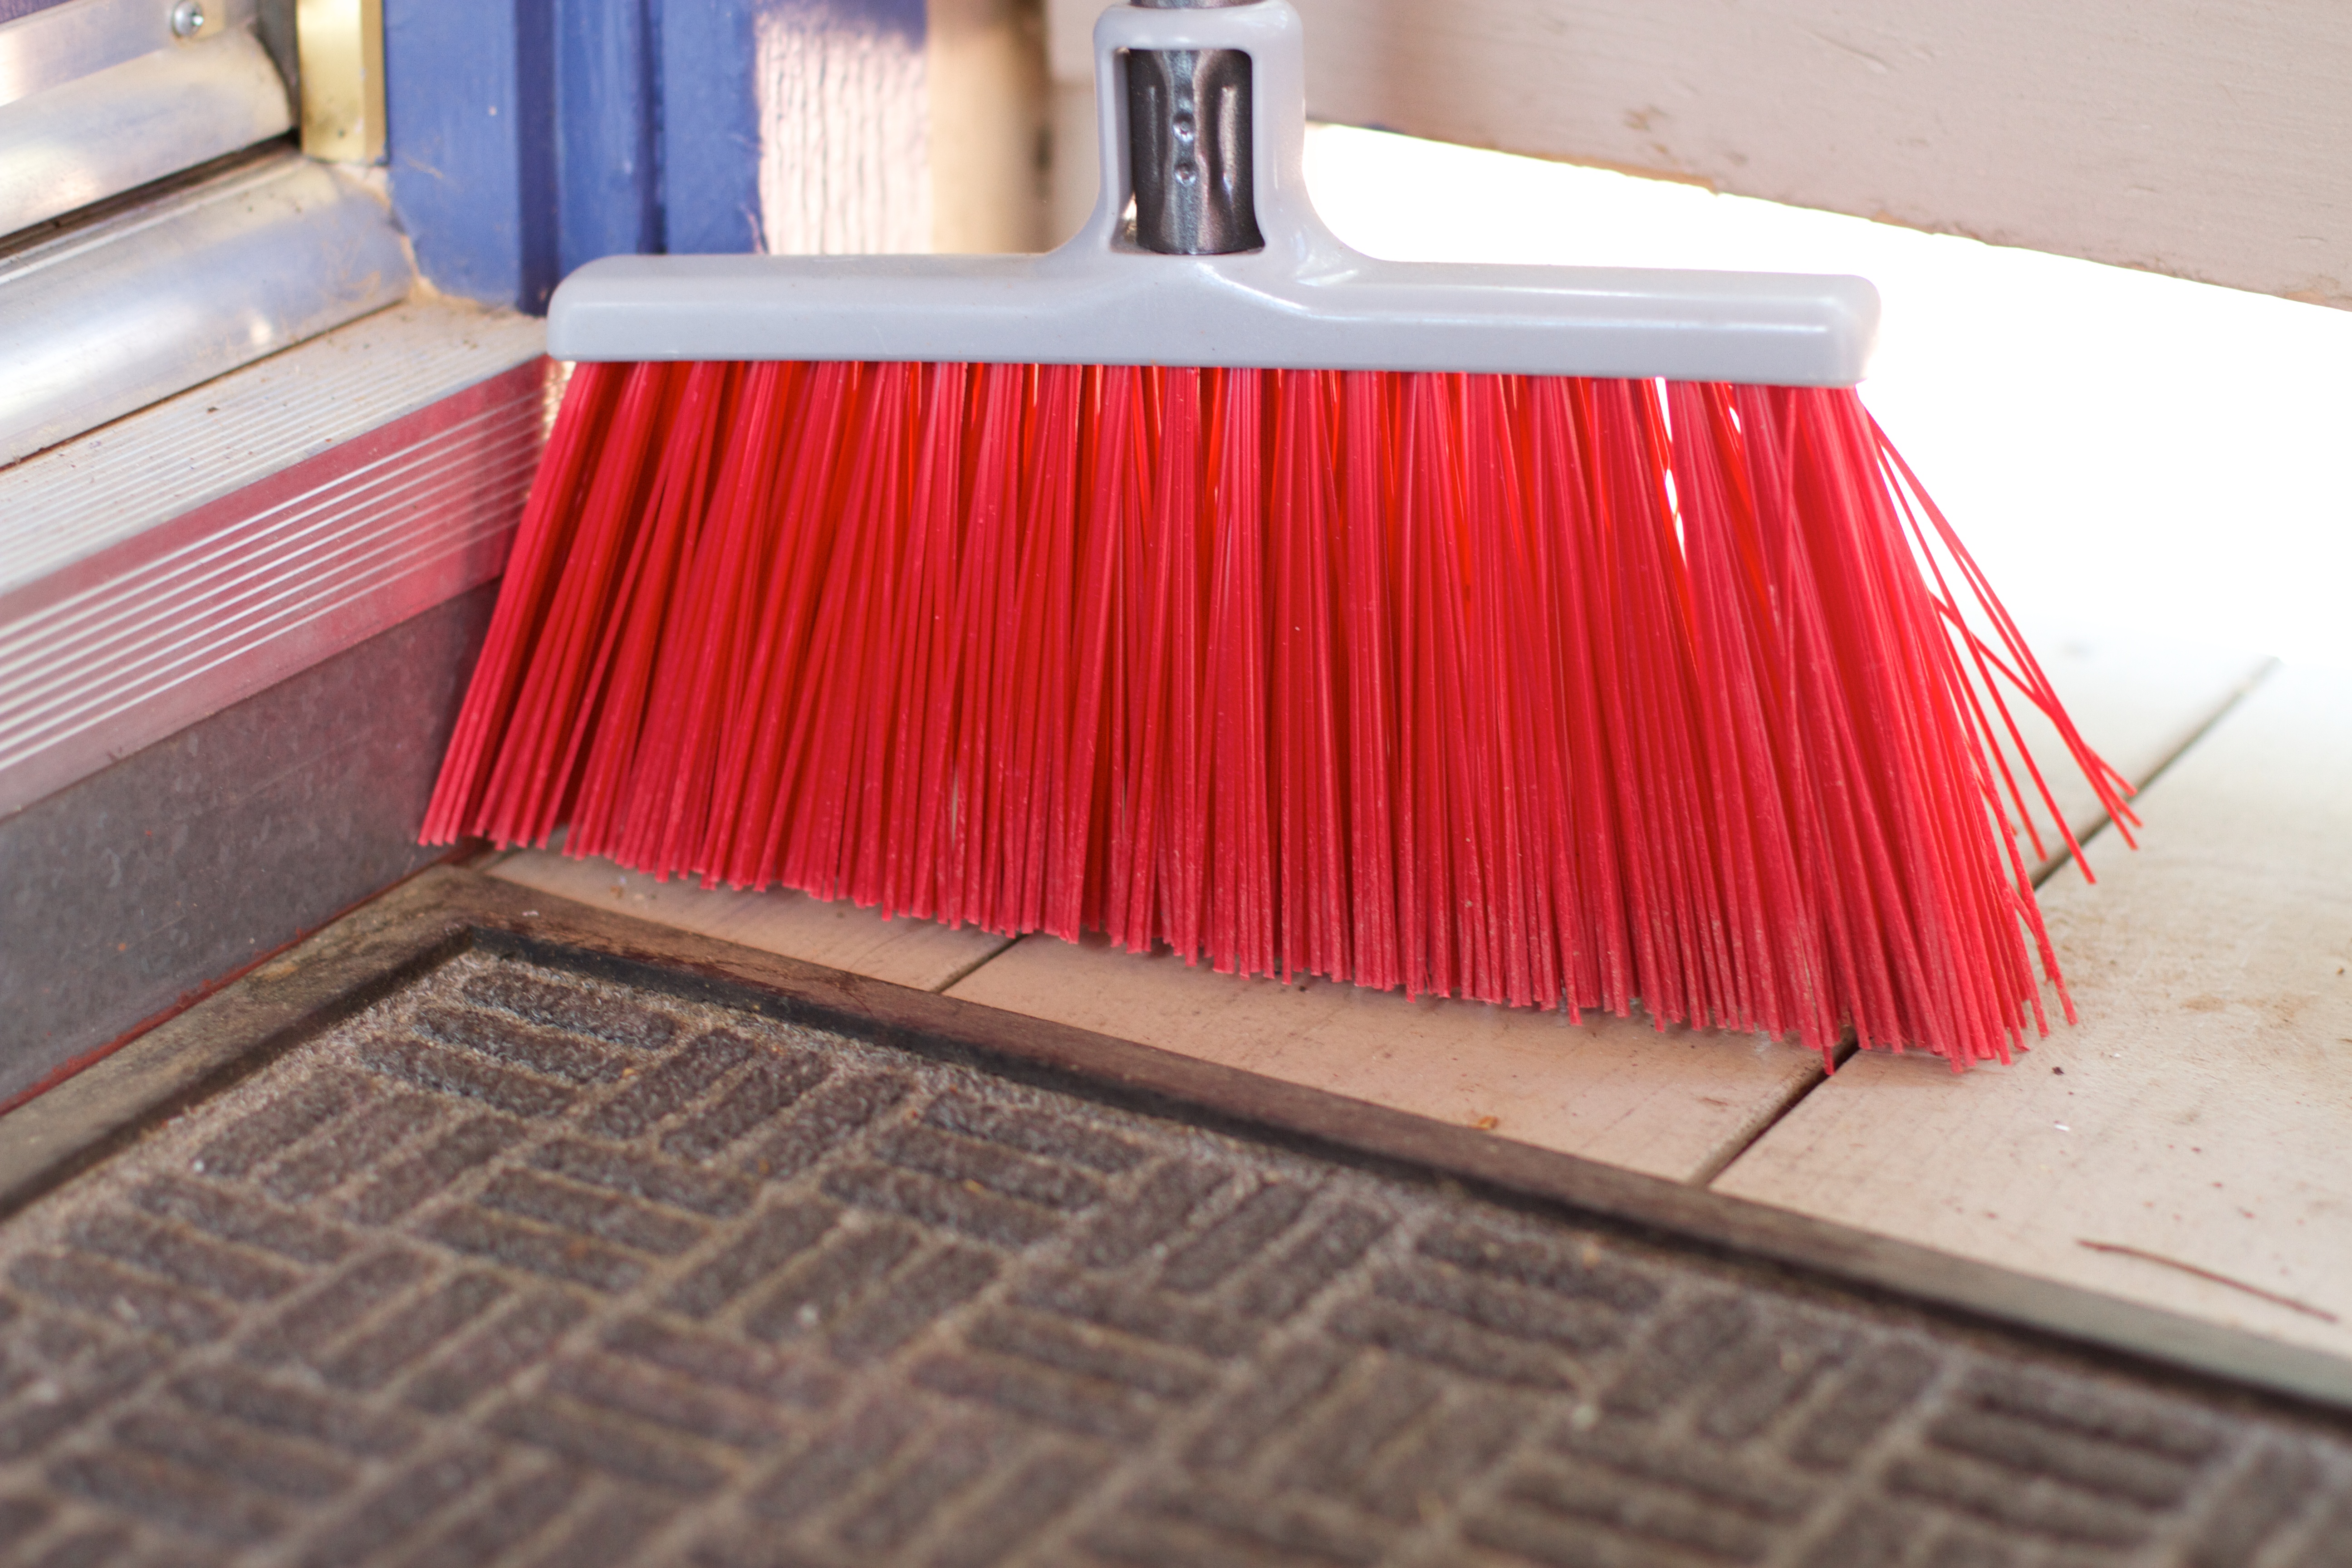
wood, floor, red, interior design, broom, flooring, man made object